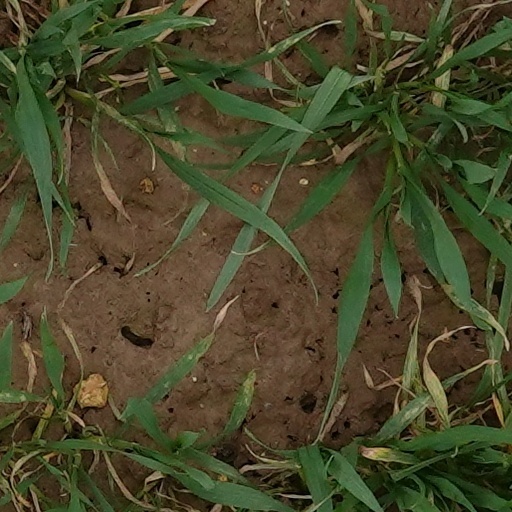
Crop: wheat